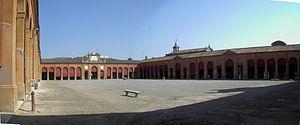
Lugo /'luˑgo/ est une ville de la province de Ravenne, dans la région d'Émilie-Romagne en Italie.